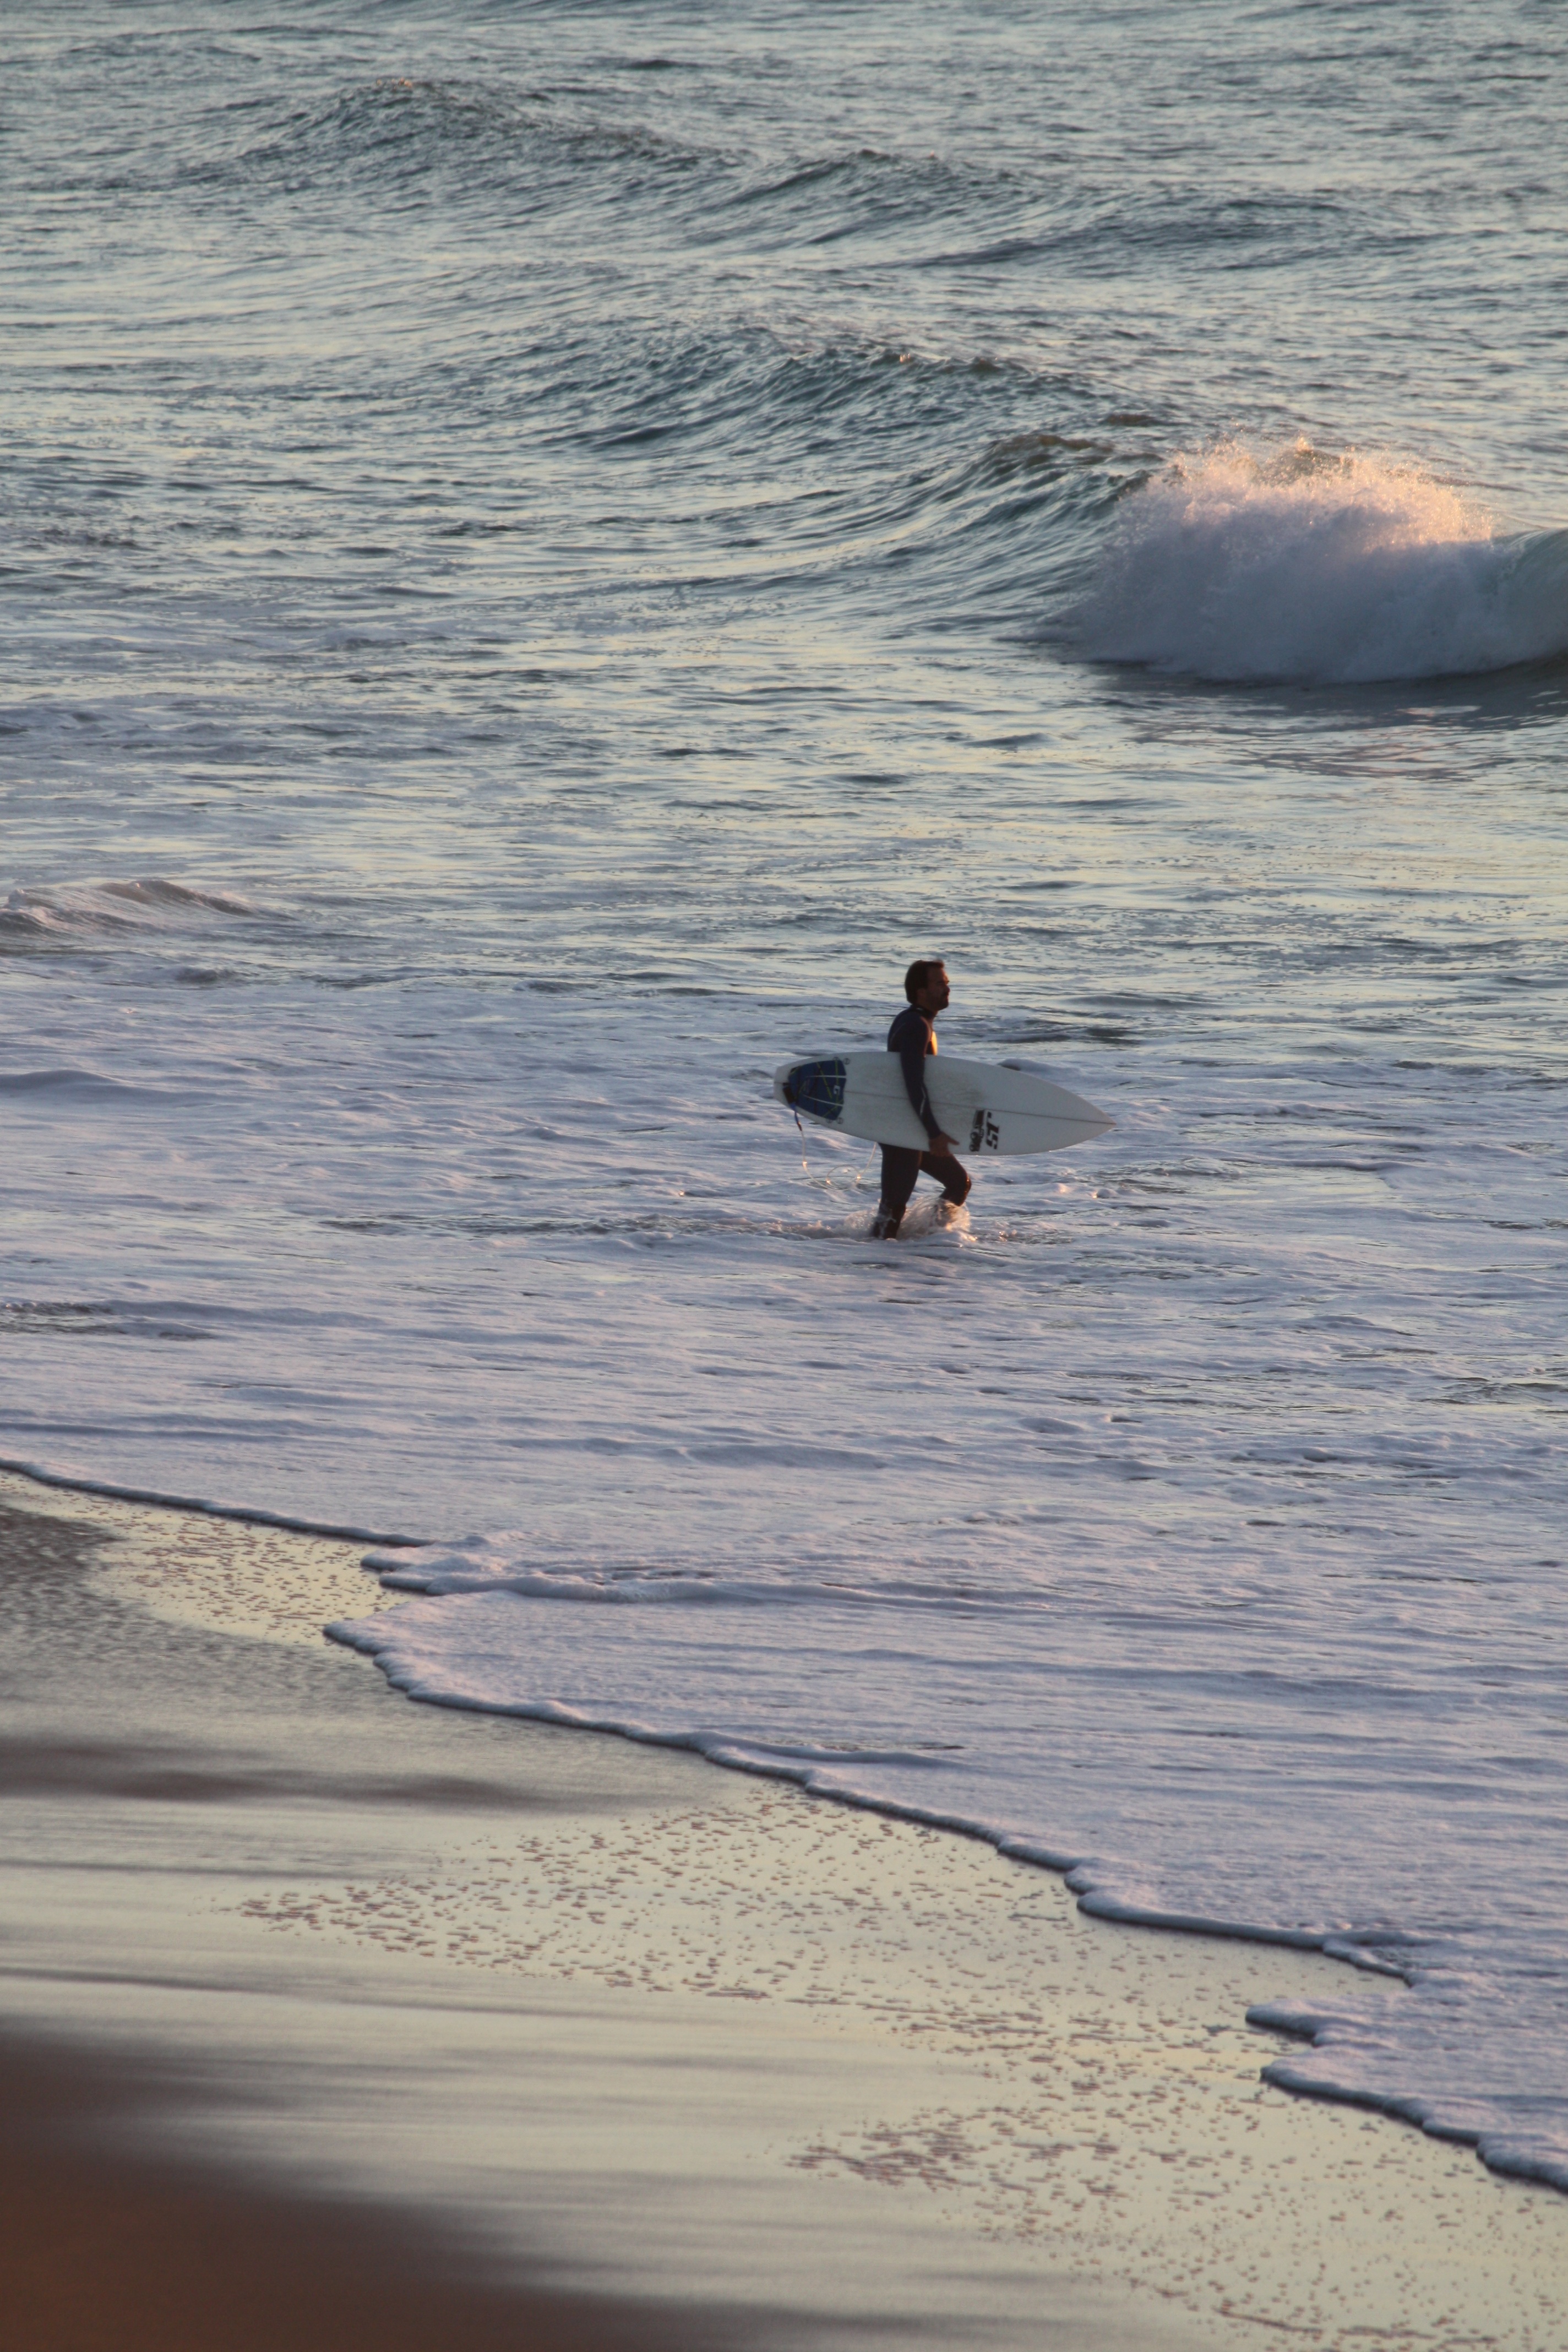
beach, sea, coast, water, sand, ocean, shore, wave, surfer, surf, surfing, body of water, wind wave, surfing equipment and supplies